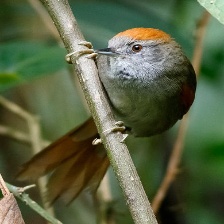
Species: AZARAS SPINETAIL
Scientific name: SYNALLAXIS AZARAE